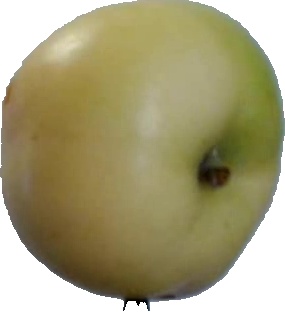
Label: apple_6